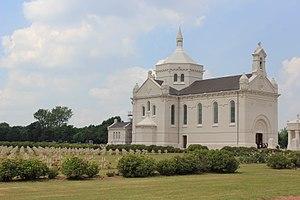
Notre Dame de Lorette (62) La chapelle